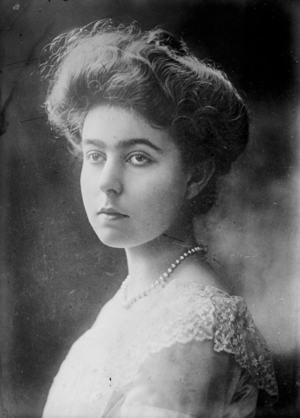
Margareta af Connaught
Kronprinsesse Margareta af Sverige, født som prinsesse Margaret af Connaught, var datter af Arthur af Connaught og sønnedatter af dronning Victoria. Hun var datter af Louise Margarete af Preussen og datterdatter af Generalfeltmarskal Frederik Karl af Preussen.